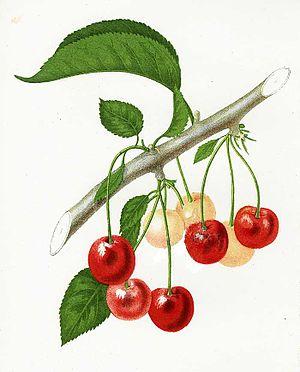
Prunus ×gondouinii est un arbuste de la famille des Rosaceae, hybride entre Prunus avium et Prunus cerasus.